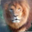
Label: lion